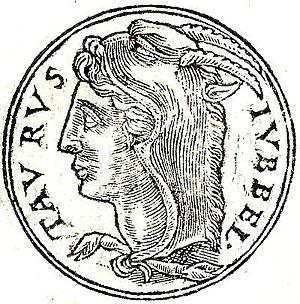
Le principat d'Auguste ou principat augustéen est la forme de gouvernement instaurée par Auguste entre 31 et 27 av. J.-C. et qu'il fait évoluer jusqu'à sa mort en 14 ap. J.-C. Il fait suite à une longue période de guerres civiles et marque la fin de la République romaine et le début de l'Empire romain.
Titus Statilius Taurus est un général et homme politique de la fin de la République romaine et des débuts de l'Empire romain, consul deux fois, suffect en 37 av. J.-C. et éponyme en 26 av. J.-C. aux côtés d'Auguste.